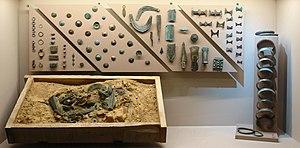
Moulage de grand depot realise au moment de la decouverte (Resine), Age du Bronze final, 1050-950 avan J-C (2001) Foille preventive de la ZAC de Feuilly, Saint-Priest (Rhone), Depot d'objects en bronze - Musée gallo-romain de Fourvière
Saint-Priest est une commune française du sud-est de la France située dans la collectivité territoriale de la Métropole de Lyon en région Auvergne-Rhône-Alpes. Ses habitants sont appelés les San-Priods.